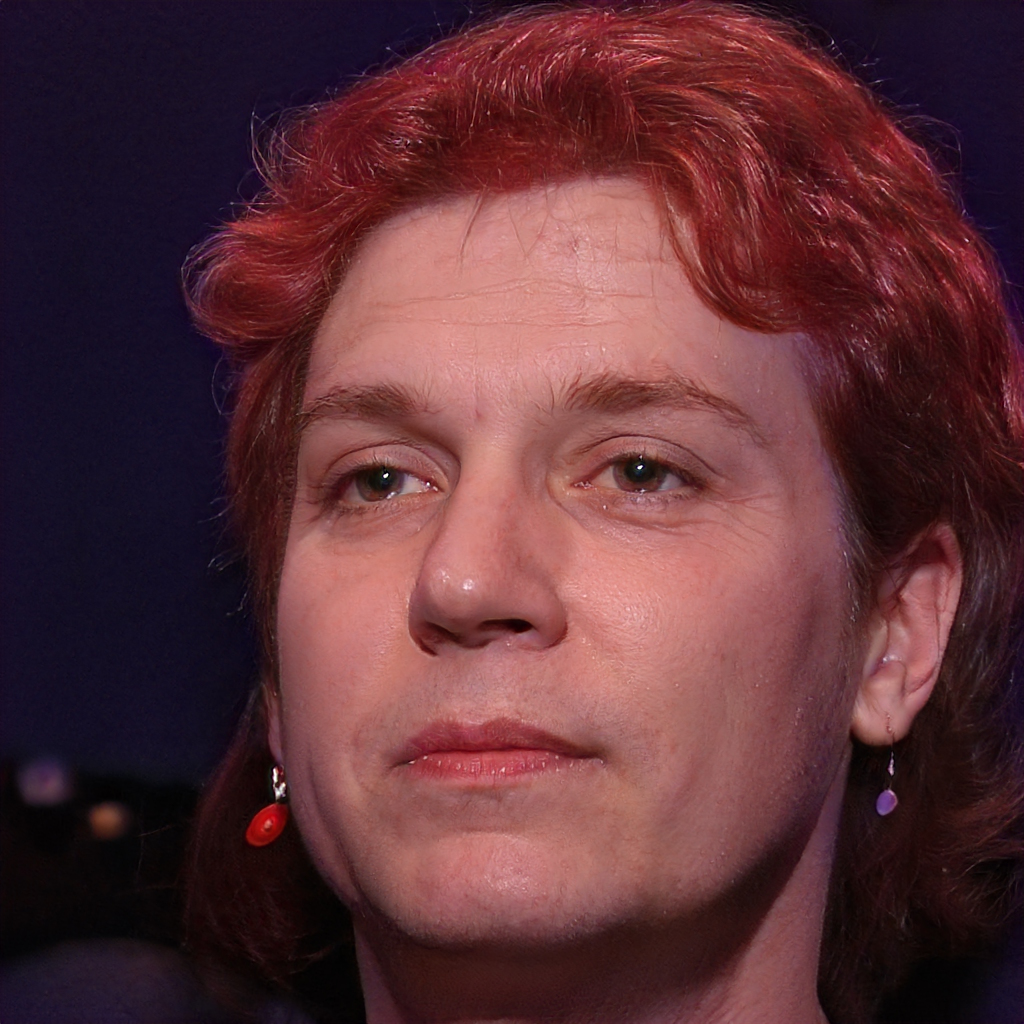
Gender: Female